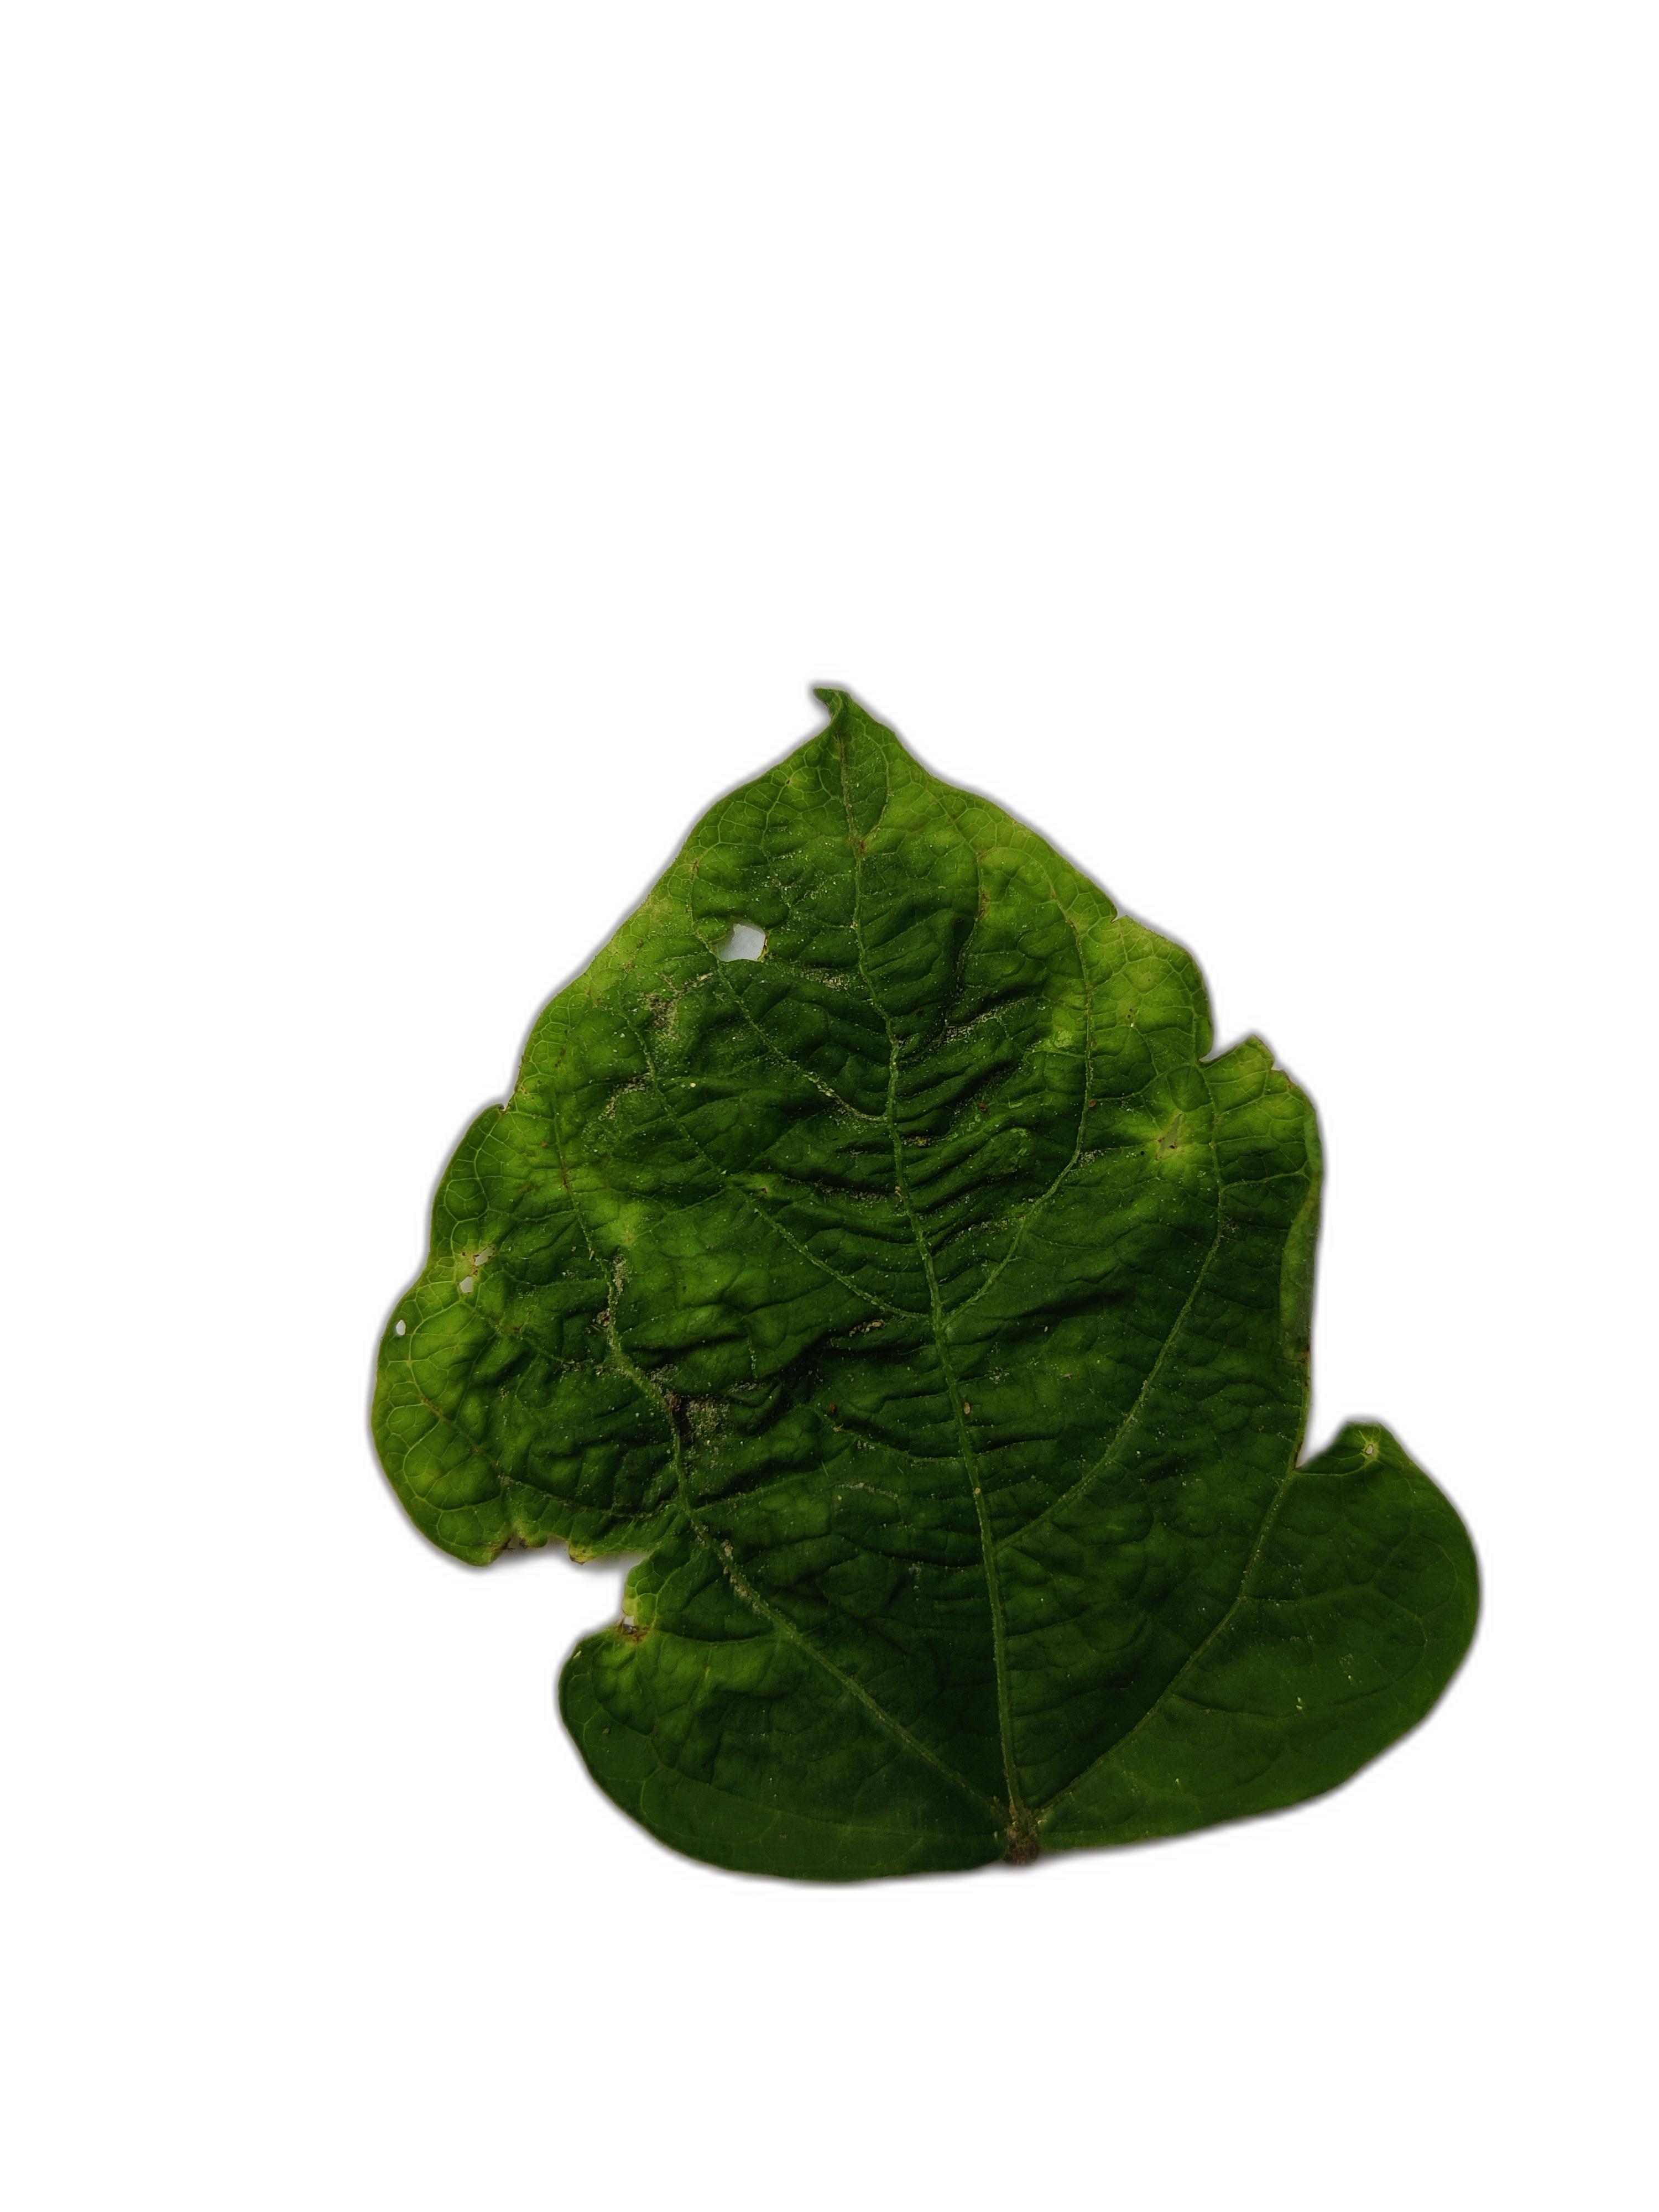
Label: Leaf Crinkle